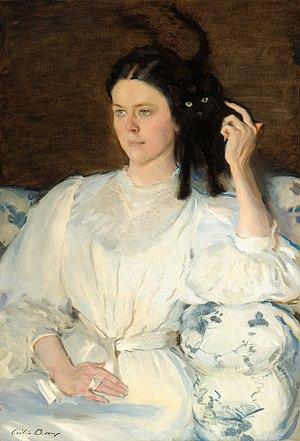
La peinture de portrait est un genre de la peinture où l'intention est de montrer l'apparence visuelle du modèle. Le terme est généralement appliqué à la représentation de sujets humains. En plus de la peinture, les portraits peuvent également être faits au moyen d'autres médias tels que gravure, lithographie, photographie, vidéo et médias numériques.